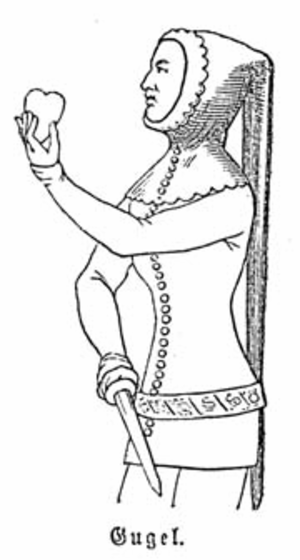
Strudhætte / Galleri
En strudhætte er en kolhætte, hætteslag, hættekrage eller munkehætte med lang hale, en strud, som er en poseagtig forlængelse af den øverste spids.